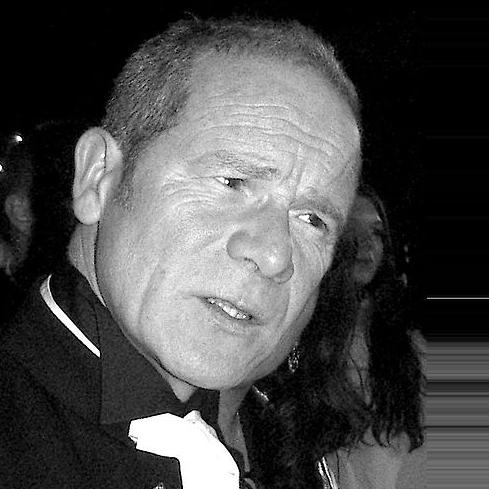
Age: 45